Glen Campbell

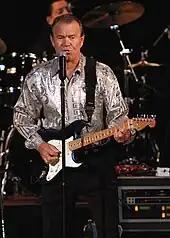
Campbell performing in Texas, January 2004

Campbell made a cameo appearance in the 1980 Clint Eastwood movie "Any Which Way You Can", for which he recorded the title song.